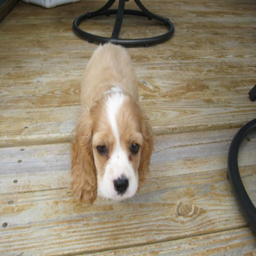
same size to this day .